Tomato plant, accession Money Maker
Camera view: horizontal (90 deg, fisheye); turntable rotation: 120 degrees
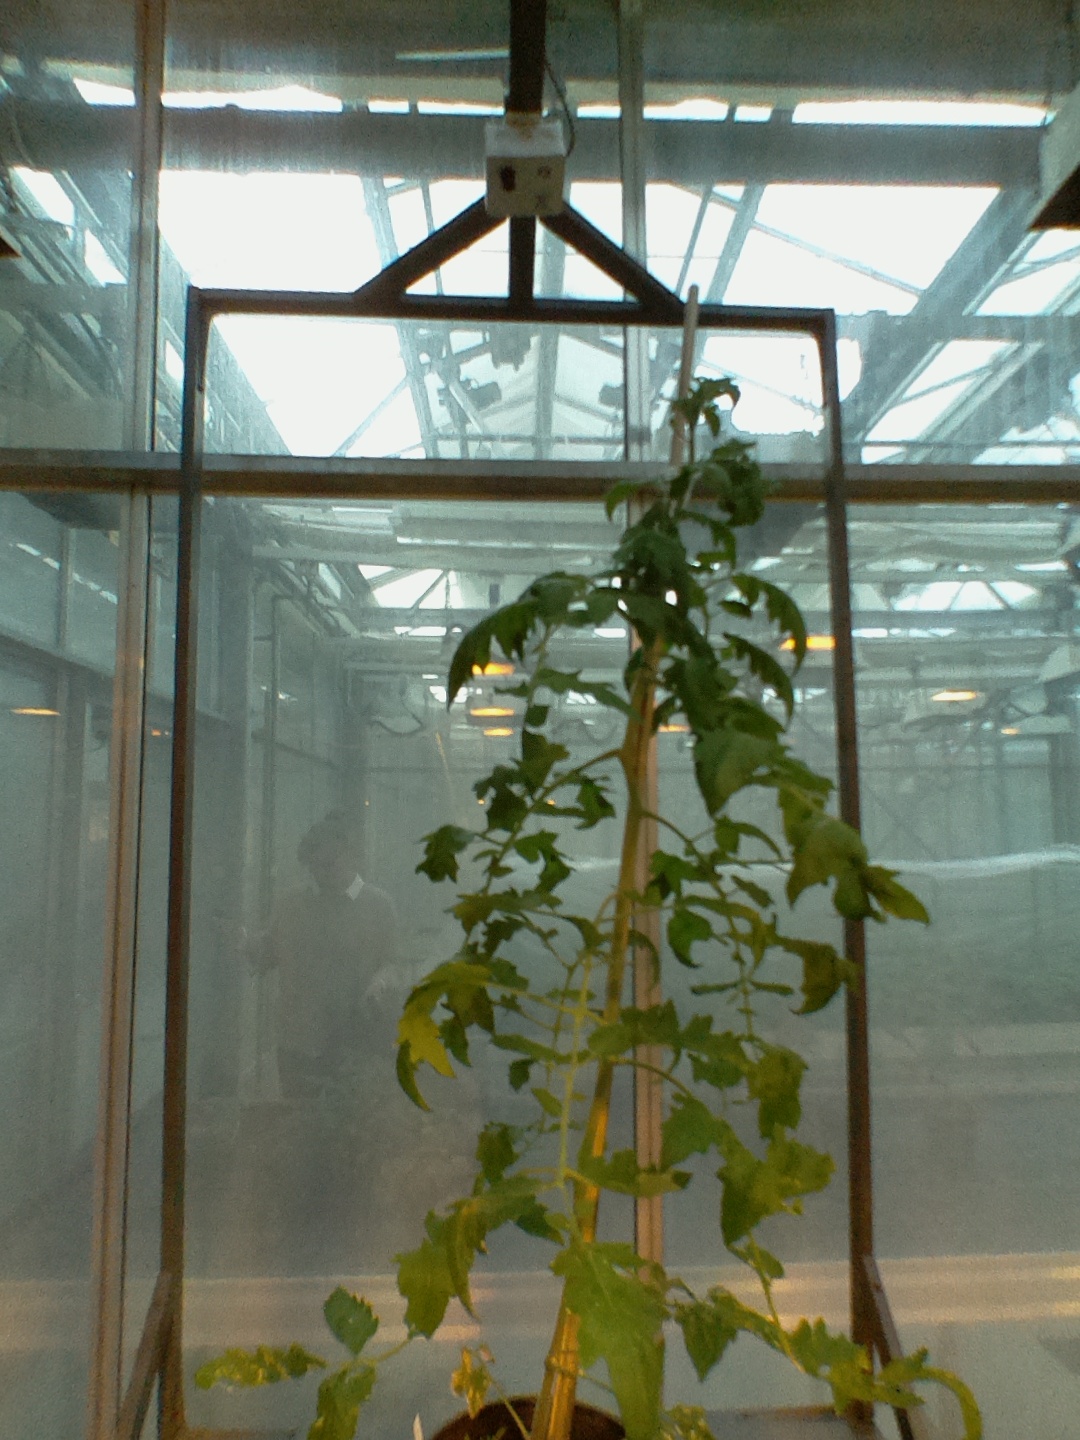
BBCH growth stage 55: 5 inflorescences visible